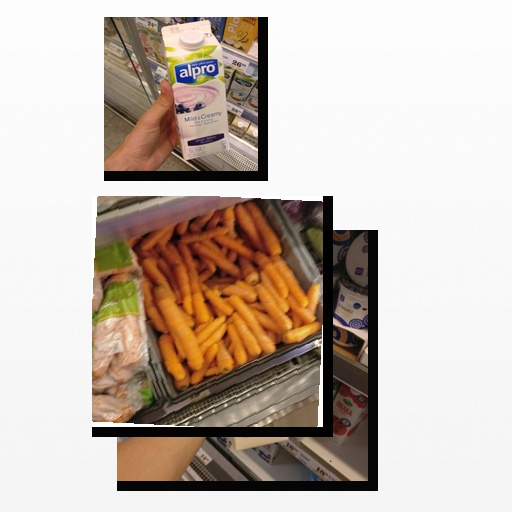
Food items: blueberry_soyghurt, carrot, vanilla_yoghurt